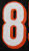
Number: 8